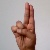
The image shows a hand gesture representing the letter 'U' in Indian Sign Language.